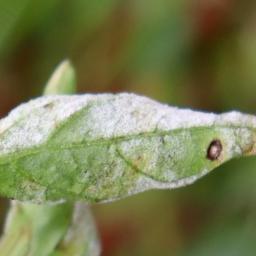
Label: powdery mildew